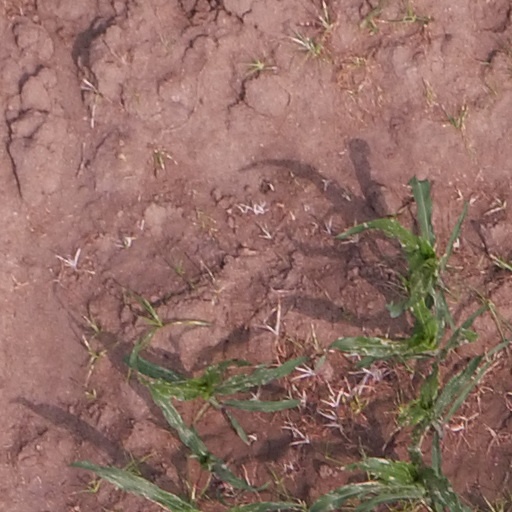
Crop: maize; corn